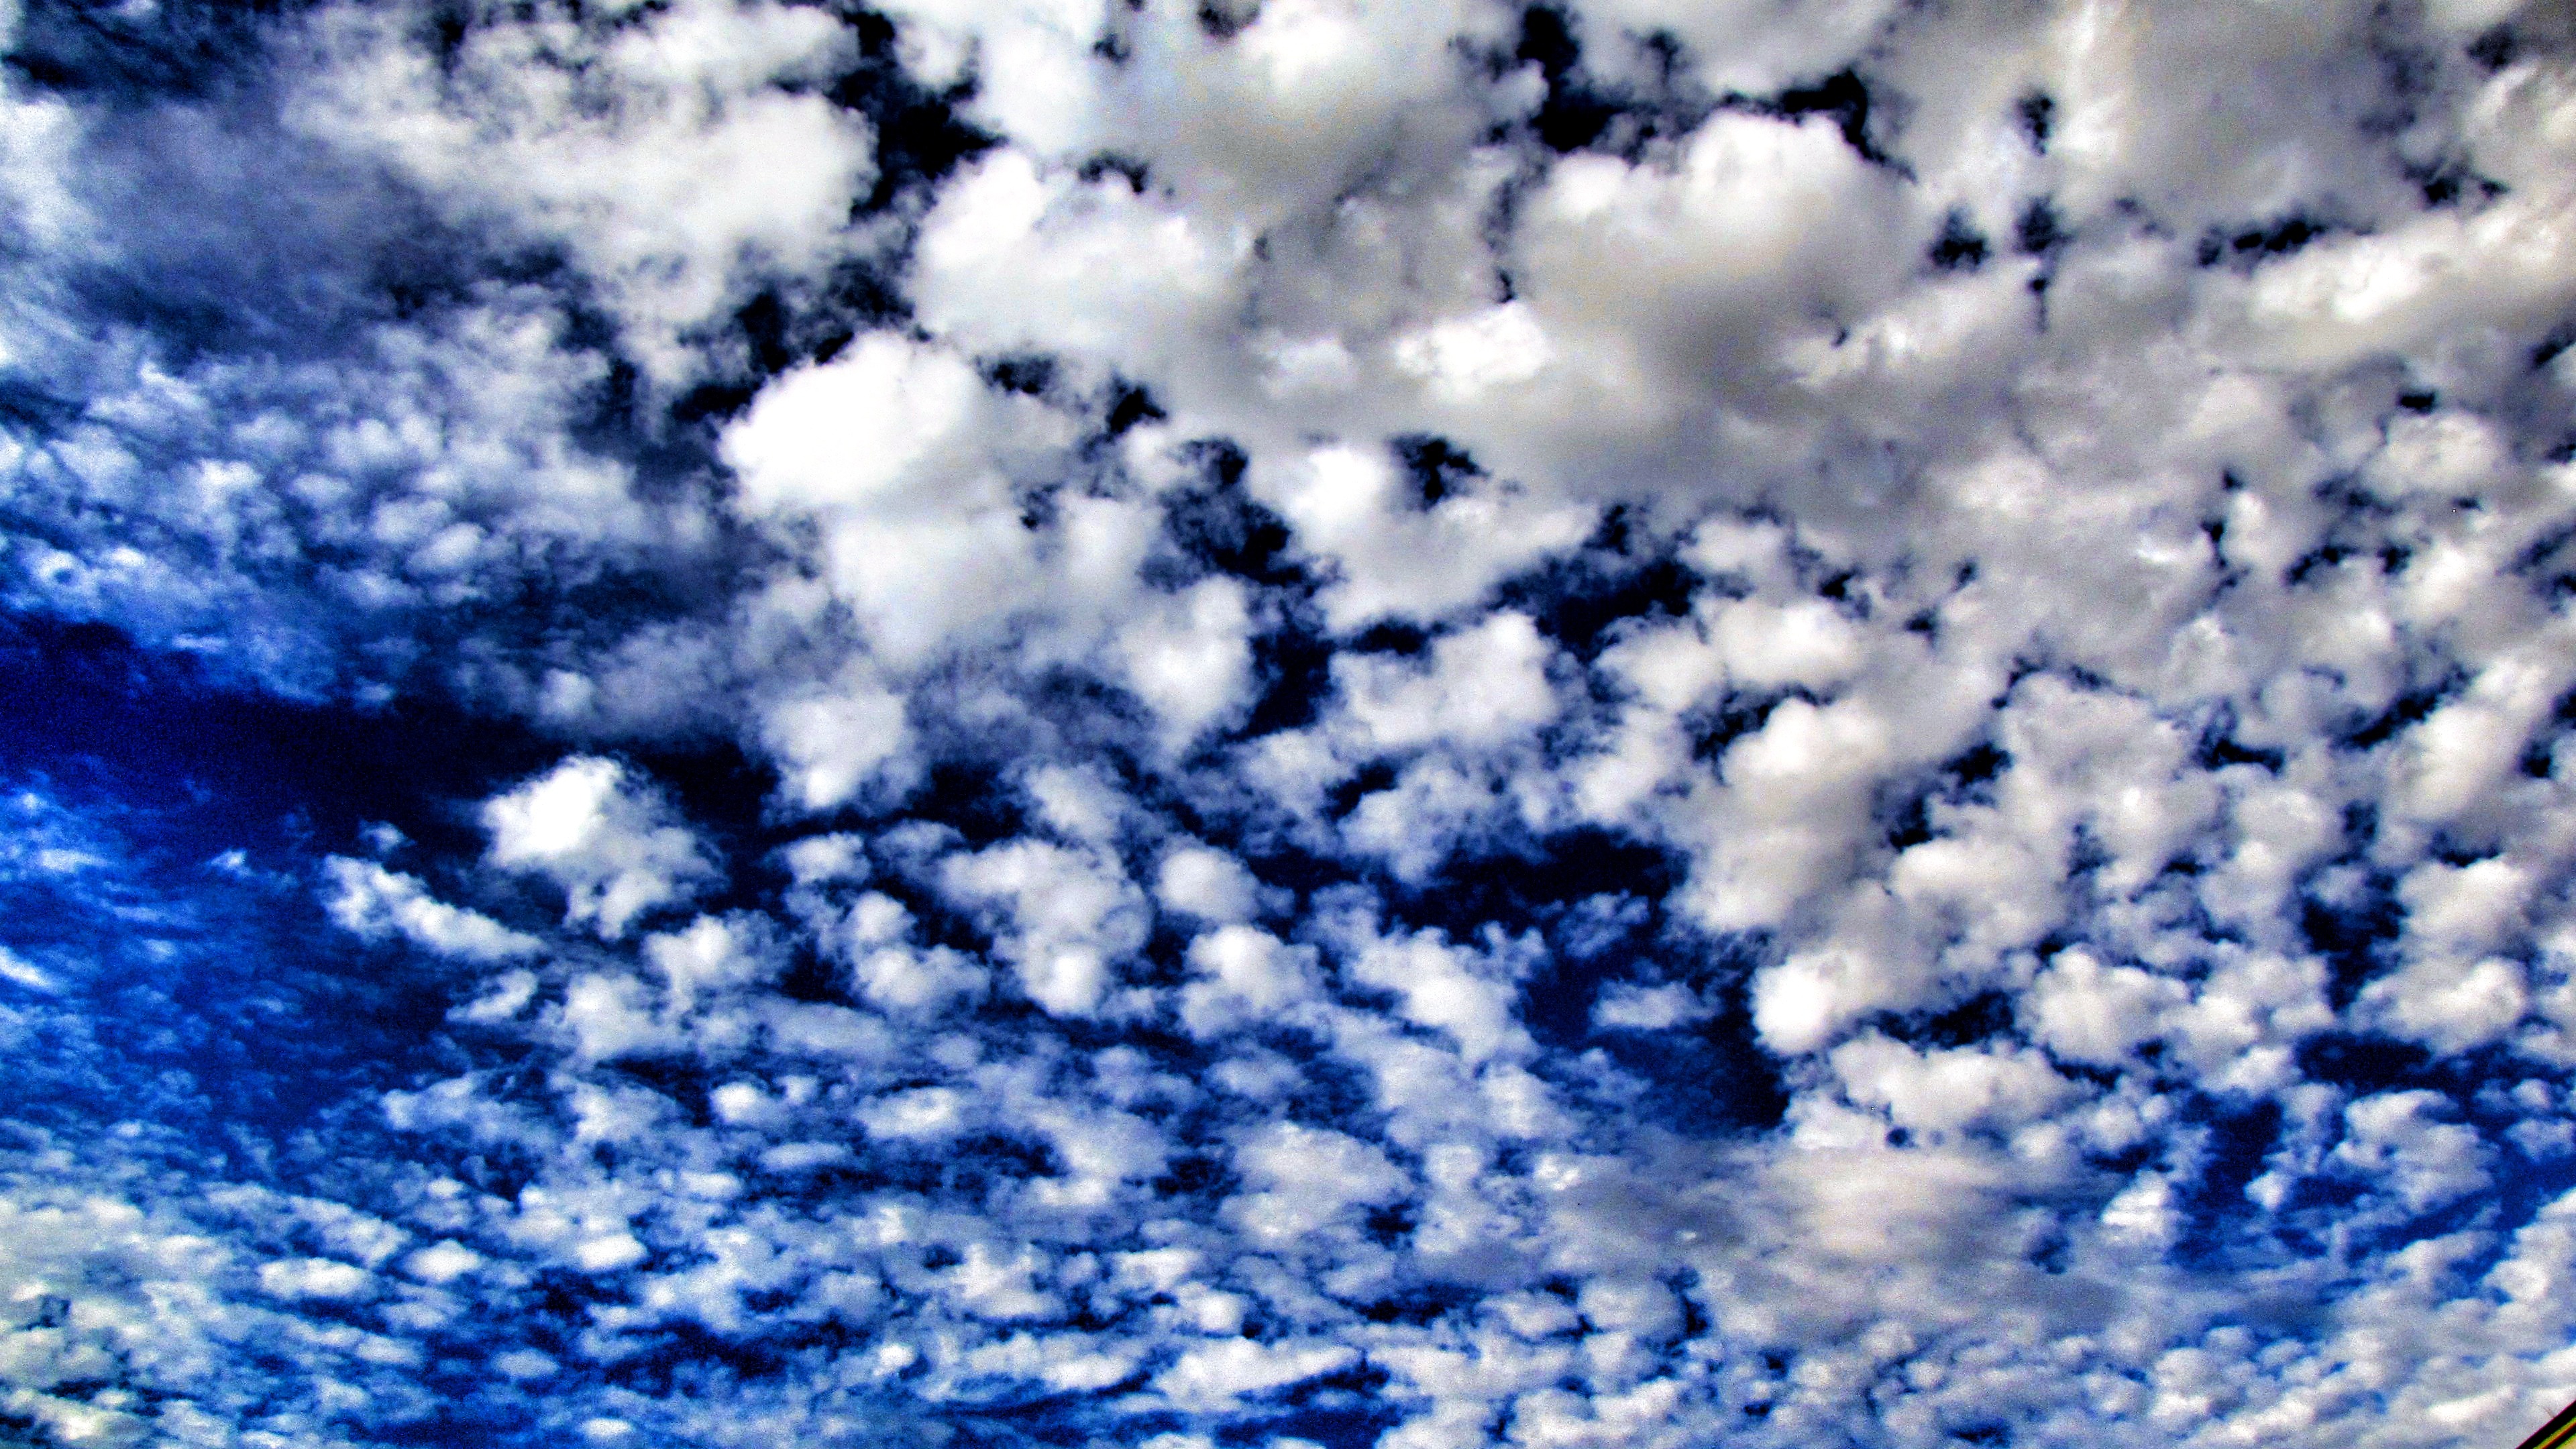
branch, snow, winter, cloud, sky, sunlight, air, view, frost, atmosphere, idyllic, tranquility, high, fluffy, heaven, tranquil, weather, peace, cumulus, overcast, blue, freedom, cloudscape, clouds, stratosphere, freezing, meteorology, meteorological phenomenon, ozone